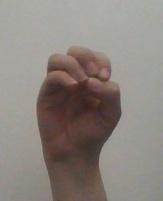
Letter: ha